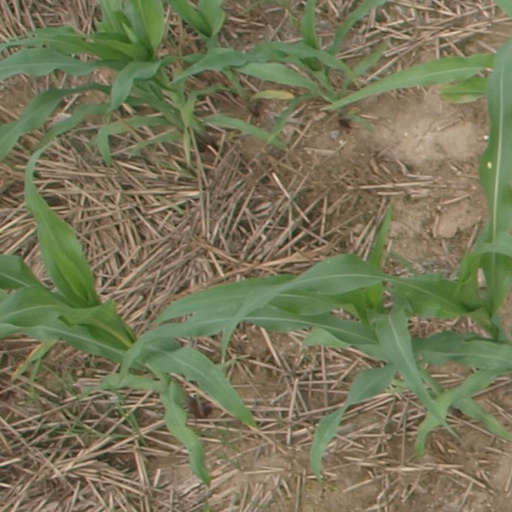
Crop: maize; corn